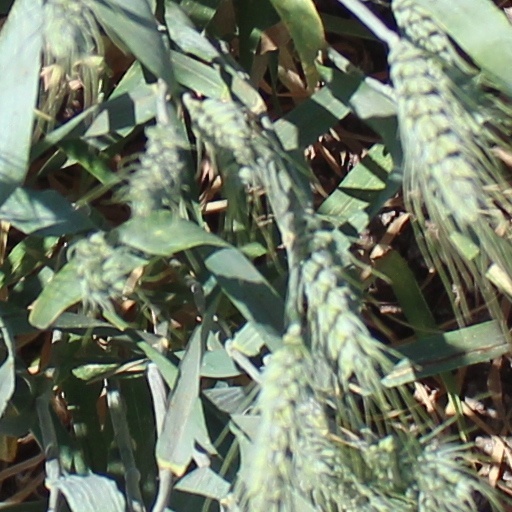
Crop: wheat